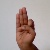
The image shows a hand gesture representing the letter 'F' in Indian Sign Language.